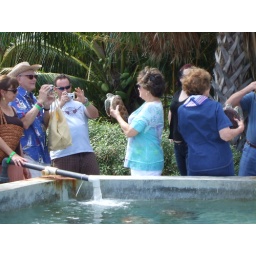
Barb holding a small green sea turtle at the turtle farm in Grand Cayman.